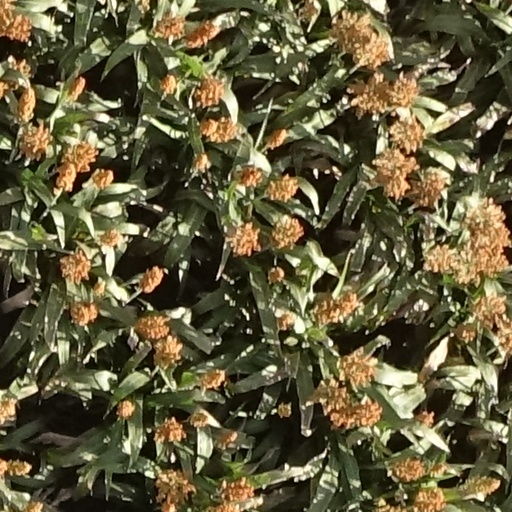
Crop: sorghum